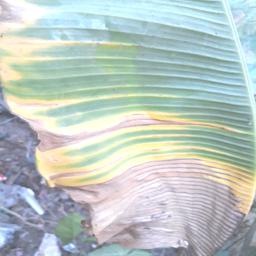
Label: POTASSIUM DEFICIENCY